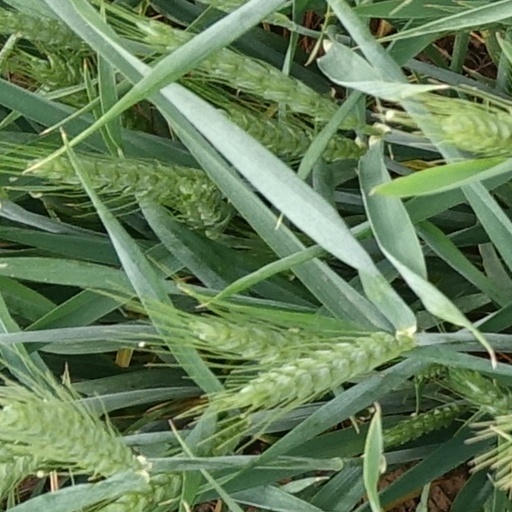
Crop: wheat